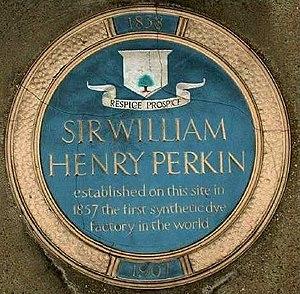
Sir William Henry Perkin est un chimiste anglais, inventeur de la mauvéine, le premier colorant synthétique.